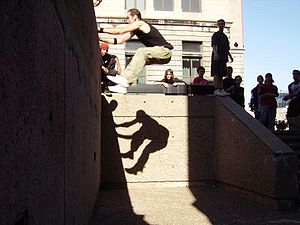
Parkour / Freerunning
Cat-Leap "Saut De Bras"
Parkour er en fysisk disciplin hvor man, ved at tilpasse sine bevægelser til miljøet man befinder sig i, skal passere enhver forhindring, der ligger på ens vej.